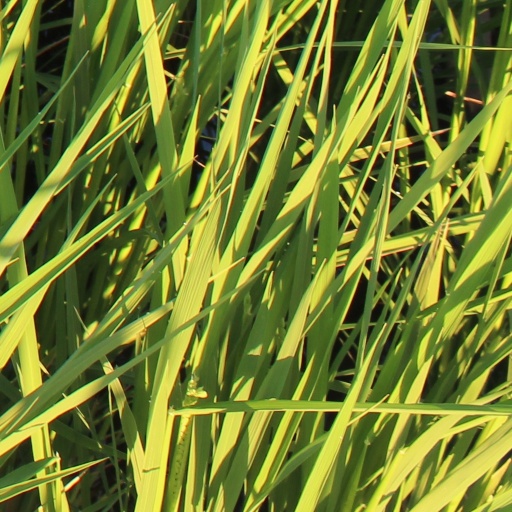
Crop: rice